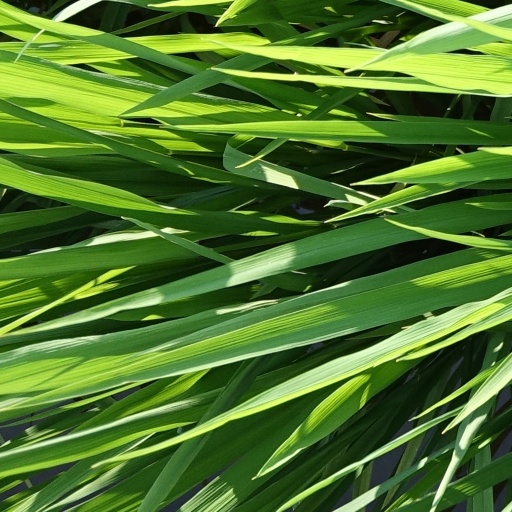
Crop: rice